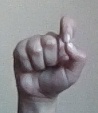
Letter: fa